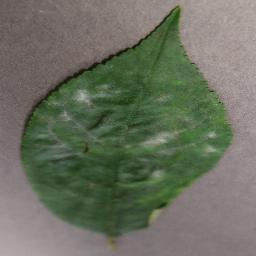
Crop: cherry
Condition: (including_sour)_powdery_mildew